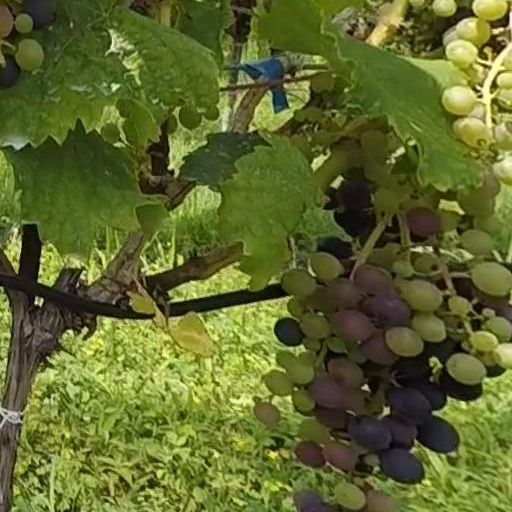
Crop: grape